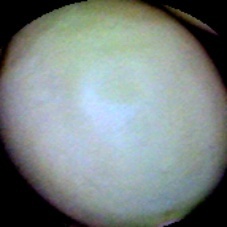
Label: Immature